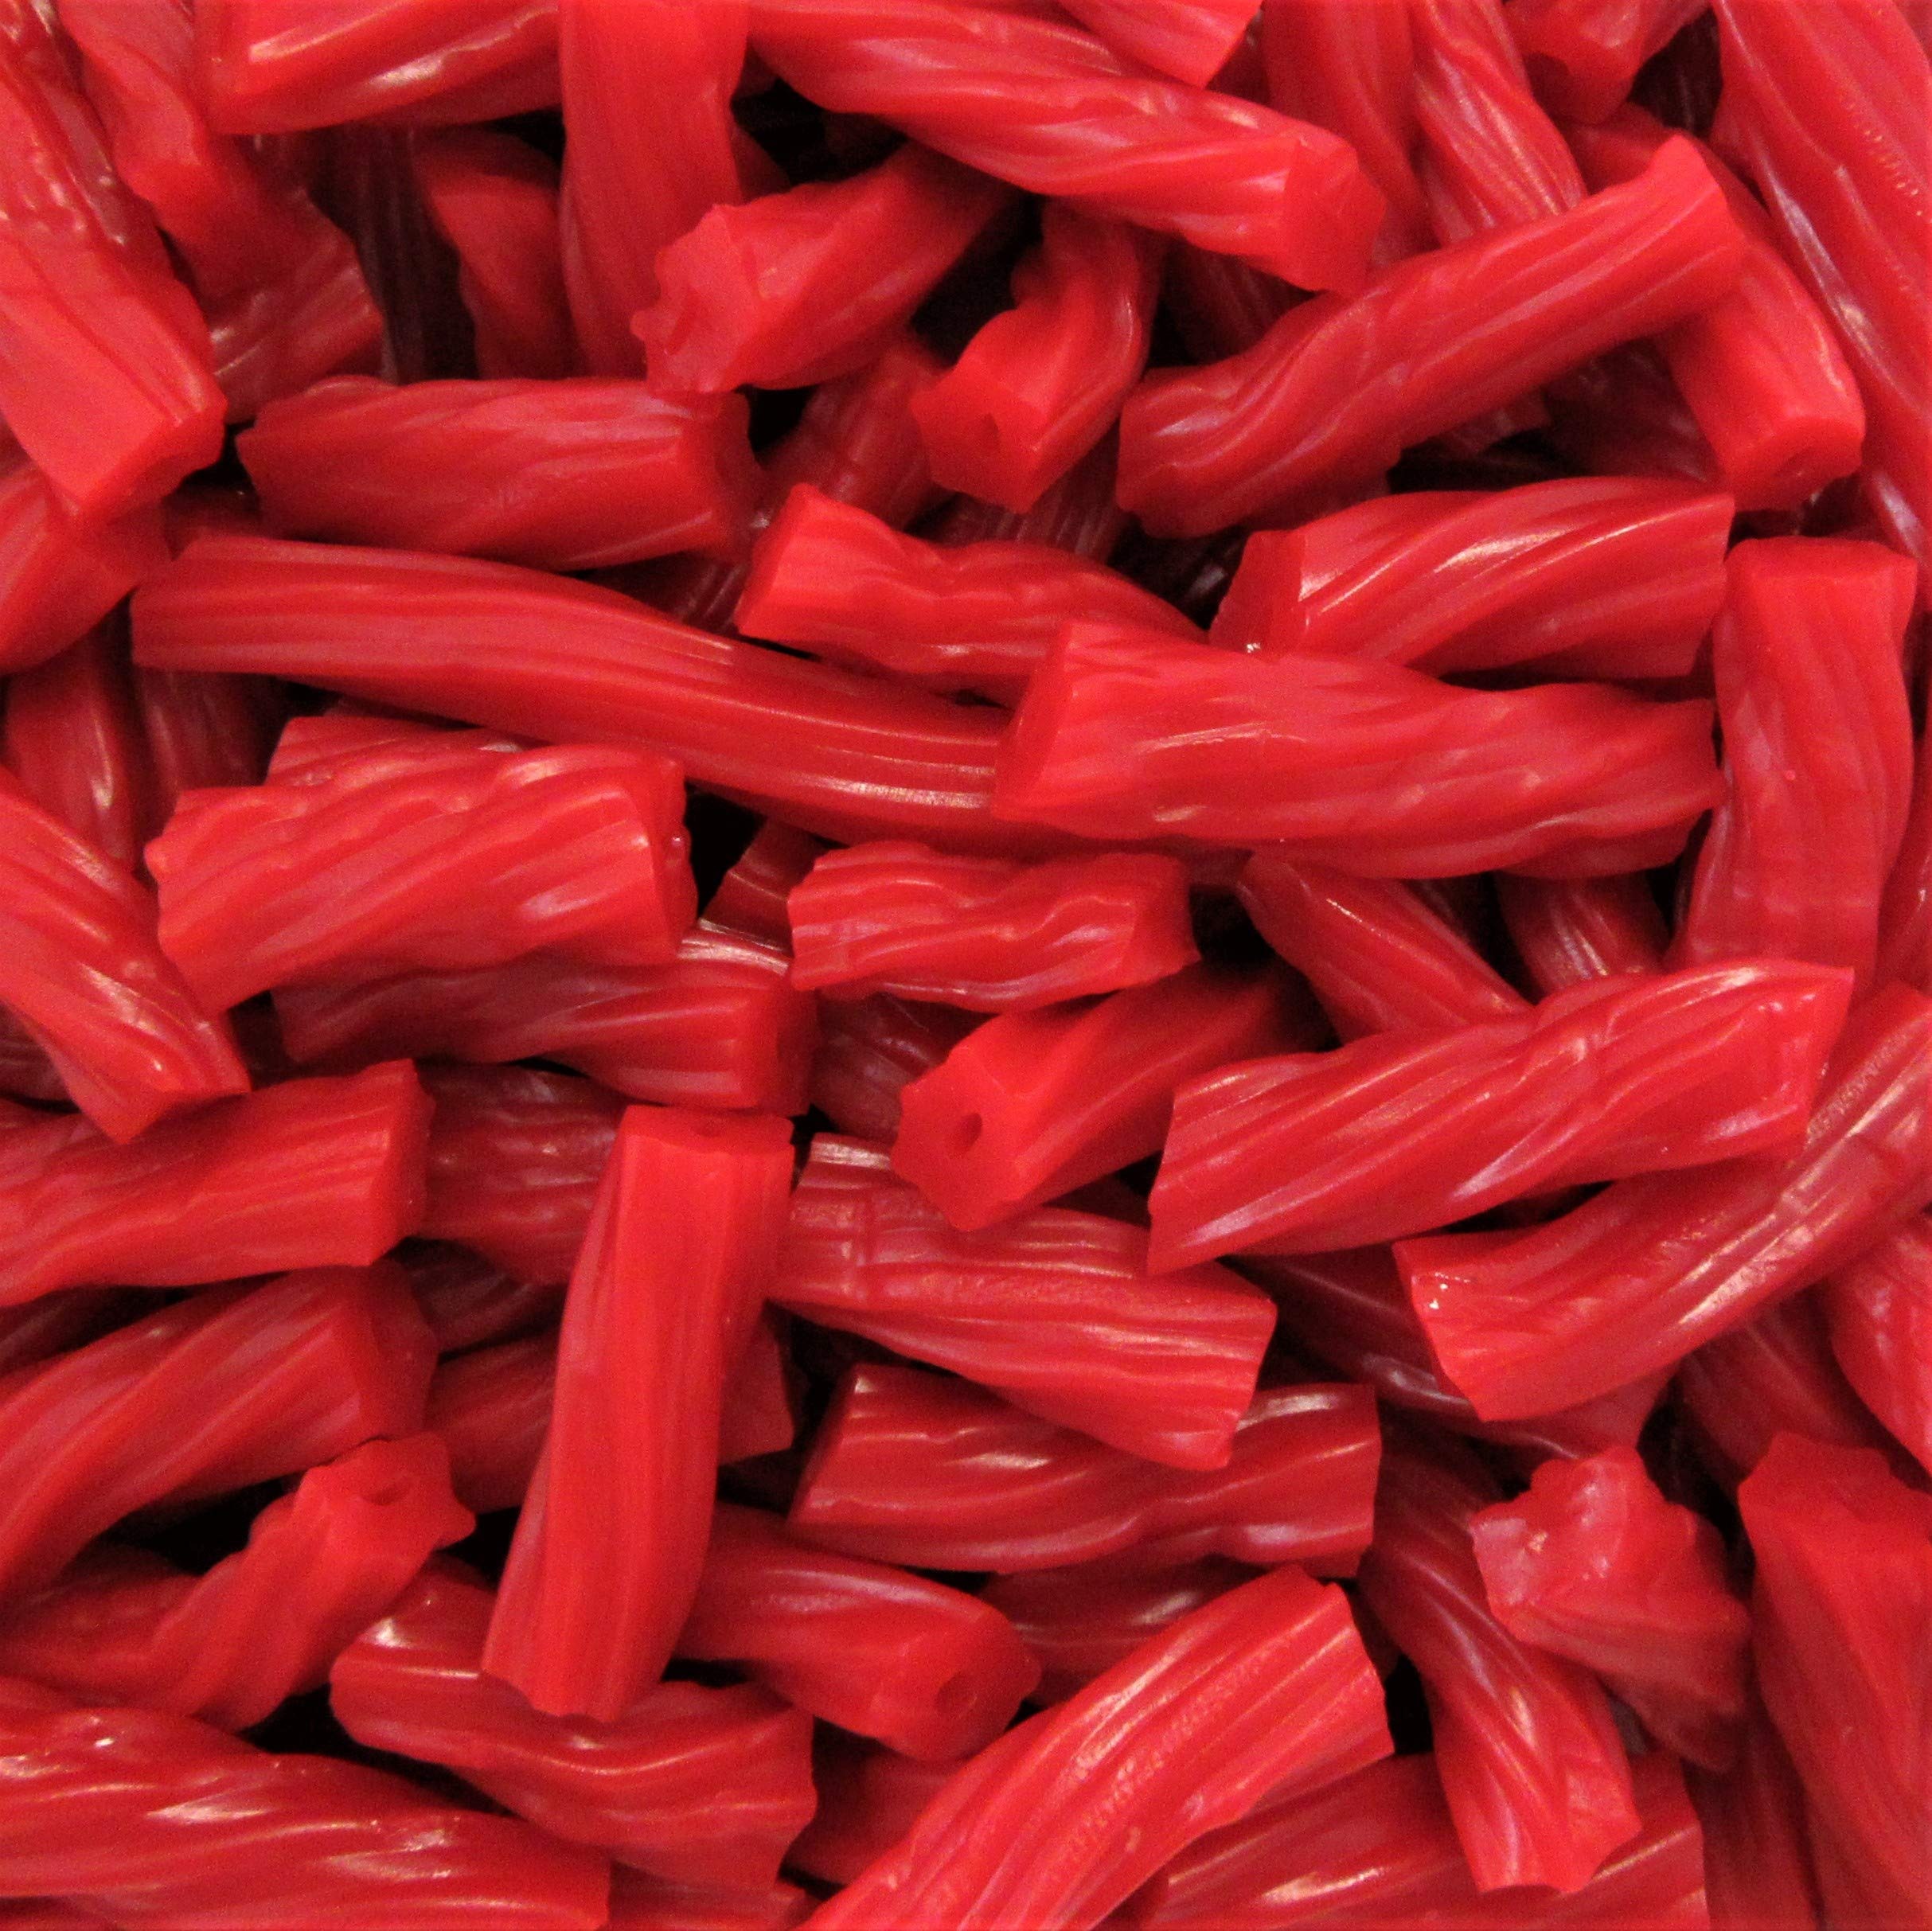
Item Name: Cherry Licorice Bits by Its Delish, 10 lbs Bulk
Bullet Point 1: YUMMY and chewy Cherry licorice bits bursting with flavor
Bullet Point 2: VALUE SIZE Ten Pounds (160 Oz) Bulk bag Its Delish brand
Bullet Point 3: GREAT GIFT and treat for baby celebrations, showers, color themed events and candy buffets
Bullet Point 4: STOCK UP! Awesome candy snack to have at home, office, on the go, movie night, tailgate parties and any occasion!
Bullet Point 5: QUALITY Certified Kosher OU Parve Made in the USA Shipped to you fresh!
Value: 1.0
Unit: Count

Price: 51.99